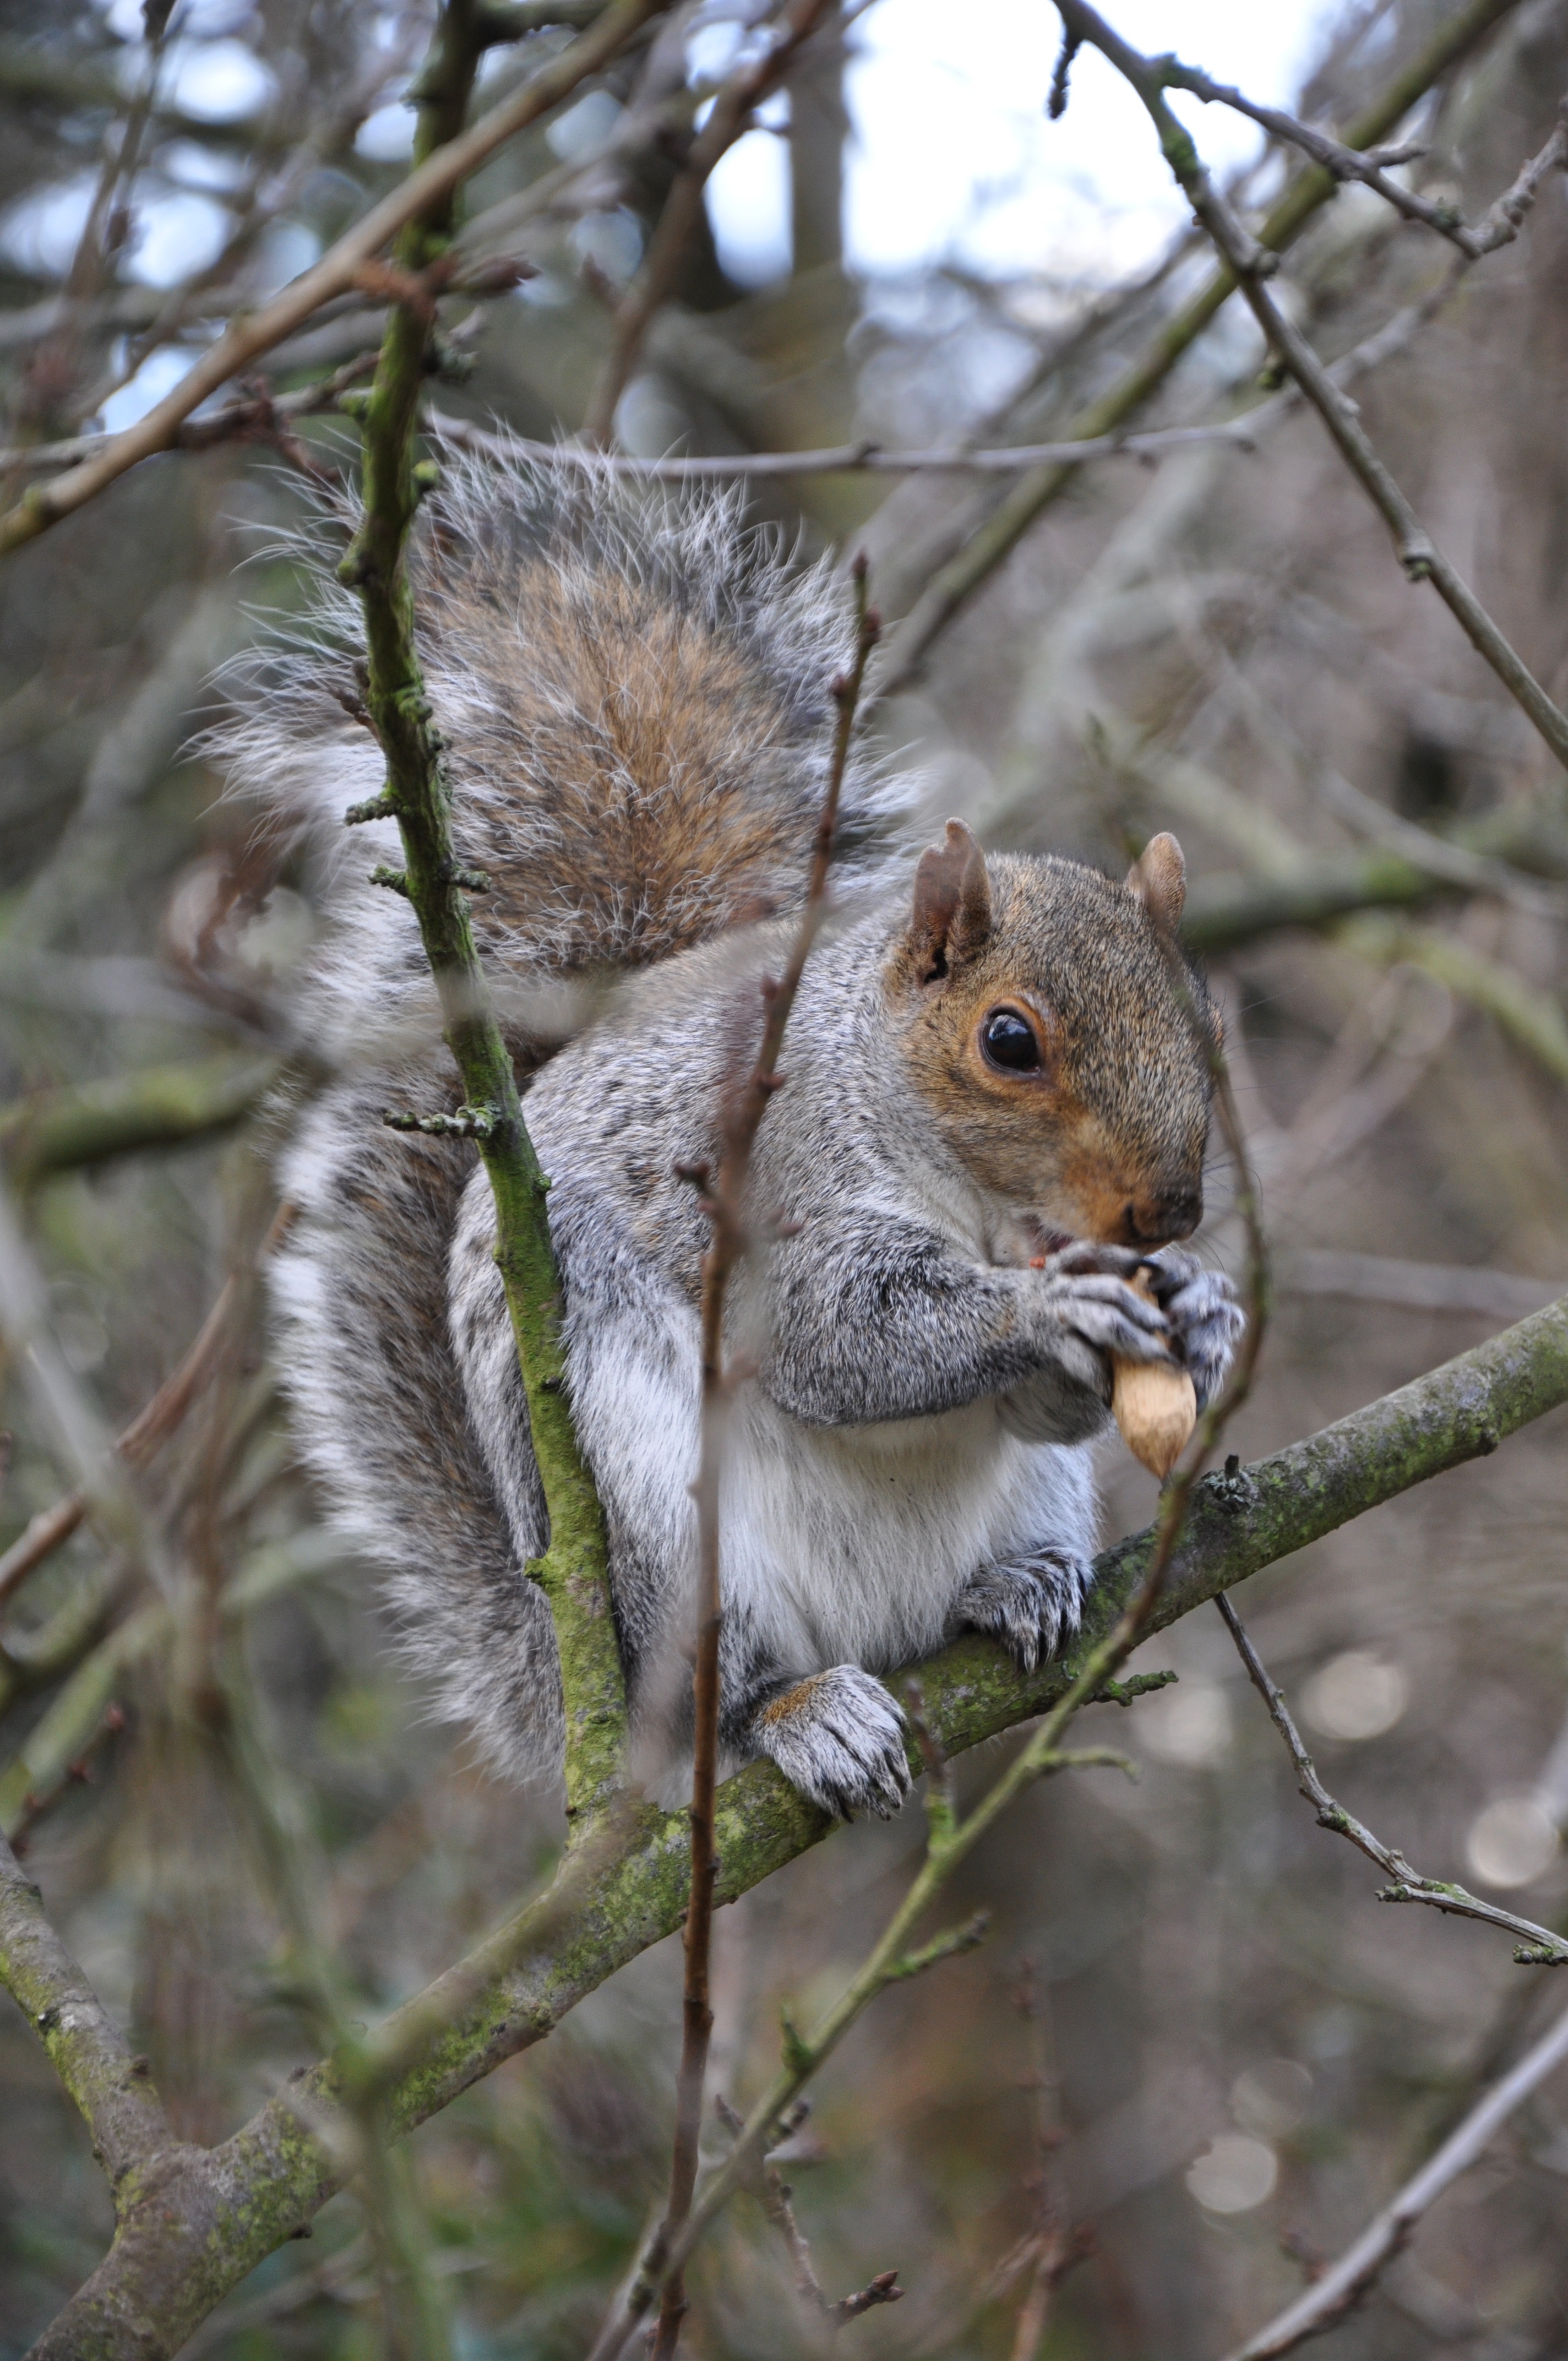
nature, branch, flower, animal, wildlife, autumn, park, mammal, squirrel, rodent, fauna, walnut, vertebrate, chipmunk, the squirrel, gray squirrel, fox squirrel